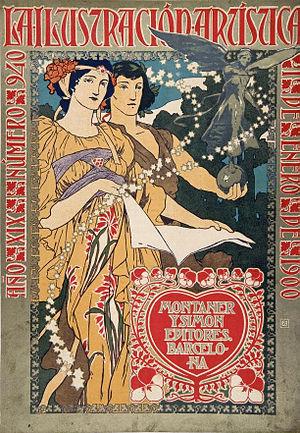
La Ilustración Artística est une revue culturelle espagnole hebdomadaire, publiée entre 1882 et 1916. Son premier numéro est paru le 1ᵉʳ janvier 1882. Sa publication a été assurée par l'éditeur Montaner et Simón.